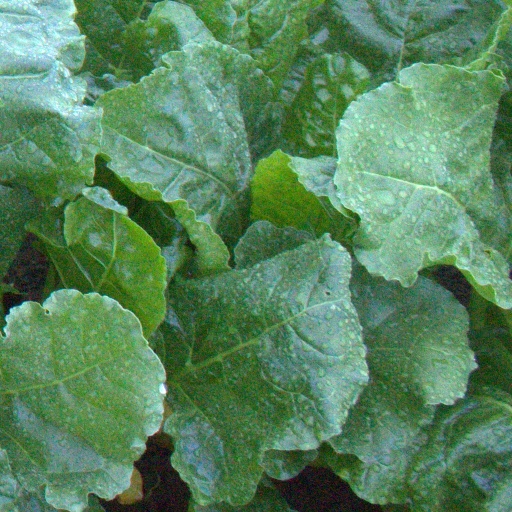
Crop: sugar beet